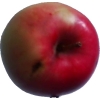
Label: Apple 11